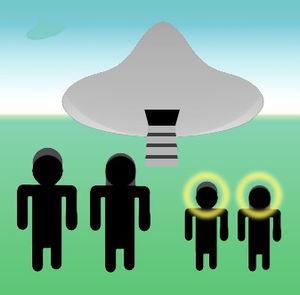
Claude Vorilhon, dit Raël, né le 30 septembre 1946 à Vichy dans l'Allier en France, est le fondateur et gourou du mouvement raëlien, objet de nombreuses controverses et classé en France comme secte par le rapport parlementaire de 1995.